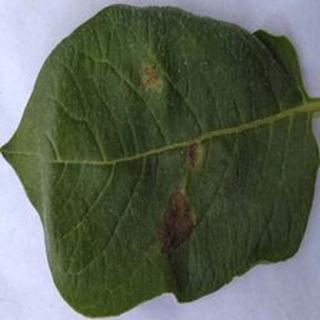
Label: potato_late_blight